Musin-Pushkin House (Saint Petersburg)

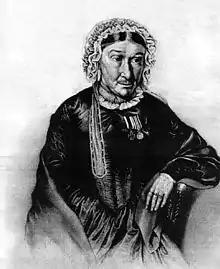
Louise Kessenih-Graphemes. 1852. Lithography of A. E. Munster from the drawing of I. S. Shedrovsky

A.I. Musin-Pushkin lived for 17 years in that house, from 1782 till 1798. Nearly all his children were born there, and his main brainchild – the famous collection of Russian antiquities – was created there. Members of "Lovers of Motherland History Study Group" attended meetings there. Formed by Musin-Pushkin, the study group was based upon Vasily Tatishchev's (V. N. Tatischev) theoretical views: I. N. Boltin and Ivan Yelagin (I. P. Yelagin), historian-archivists N. N. Bantysh-Kamensky and A. F. Malinovsky and many others were members of the study group. They gathered to discuss historical and linguistic issues, and the owner willingly allowed them to use his materials. Nikolay Karamzin (N. M. Karamzin) was also associated with the study group. The main purpose of the study group was to preserve a wide range of ancient sources about history and culture of the Russian State and to use that range in social and scientific circulations. Due to Musin-Pushkin, zeal for artefacts of the past got – for the first time in Russia – hitherto unseen scale, organization and insistence to find various sphere of sources, including materials for history of 18th century. Yaroslav the Wise (Yaroslav Mudry's) Russkaya Pravda ("The Russian Truth"), Vladimir II Monomakh's "Moral", Musin-Pushkin's own work about Tmutarakan princedom's location and Laurentian Codex (Lavrenty's annals) were made ready for publishing there. After all, it was exactly there where the pearl of his collection – the famous The Tale of Igor's Campaign – was kept and made ready for publishing. In the first publishing in 1800 "The Song ..." was titled "The ironic song about Novgorod-Seversky appanage prince Igor Svyatoslavovich's campaign against the Polovtsians. The Song was written in old Russian language at the end of 12th century and it was transferred into presently used dialect."